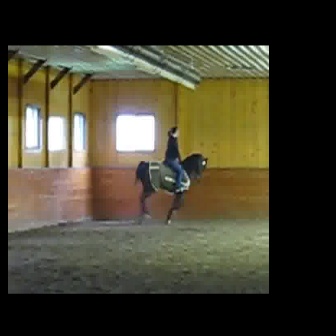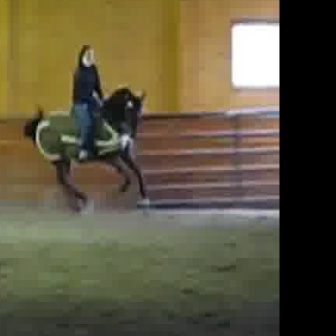
  Please identify the target specified by the bounding box [133,152,208,226] in the first image and locate it in the second image. Return the coordinates in [x_min,y_min,x_max,y_max] format.
Answer: [20,85,150,215]